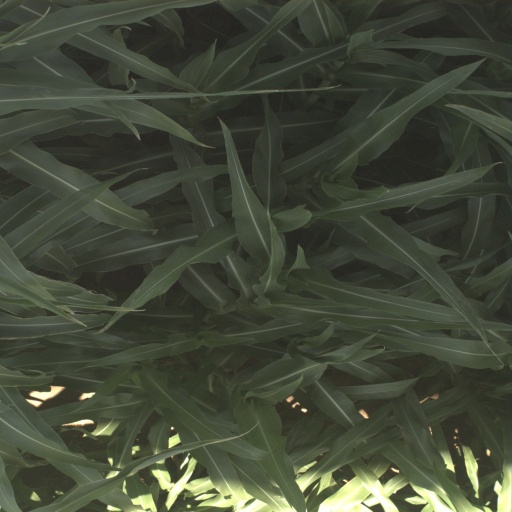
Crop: sorghum